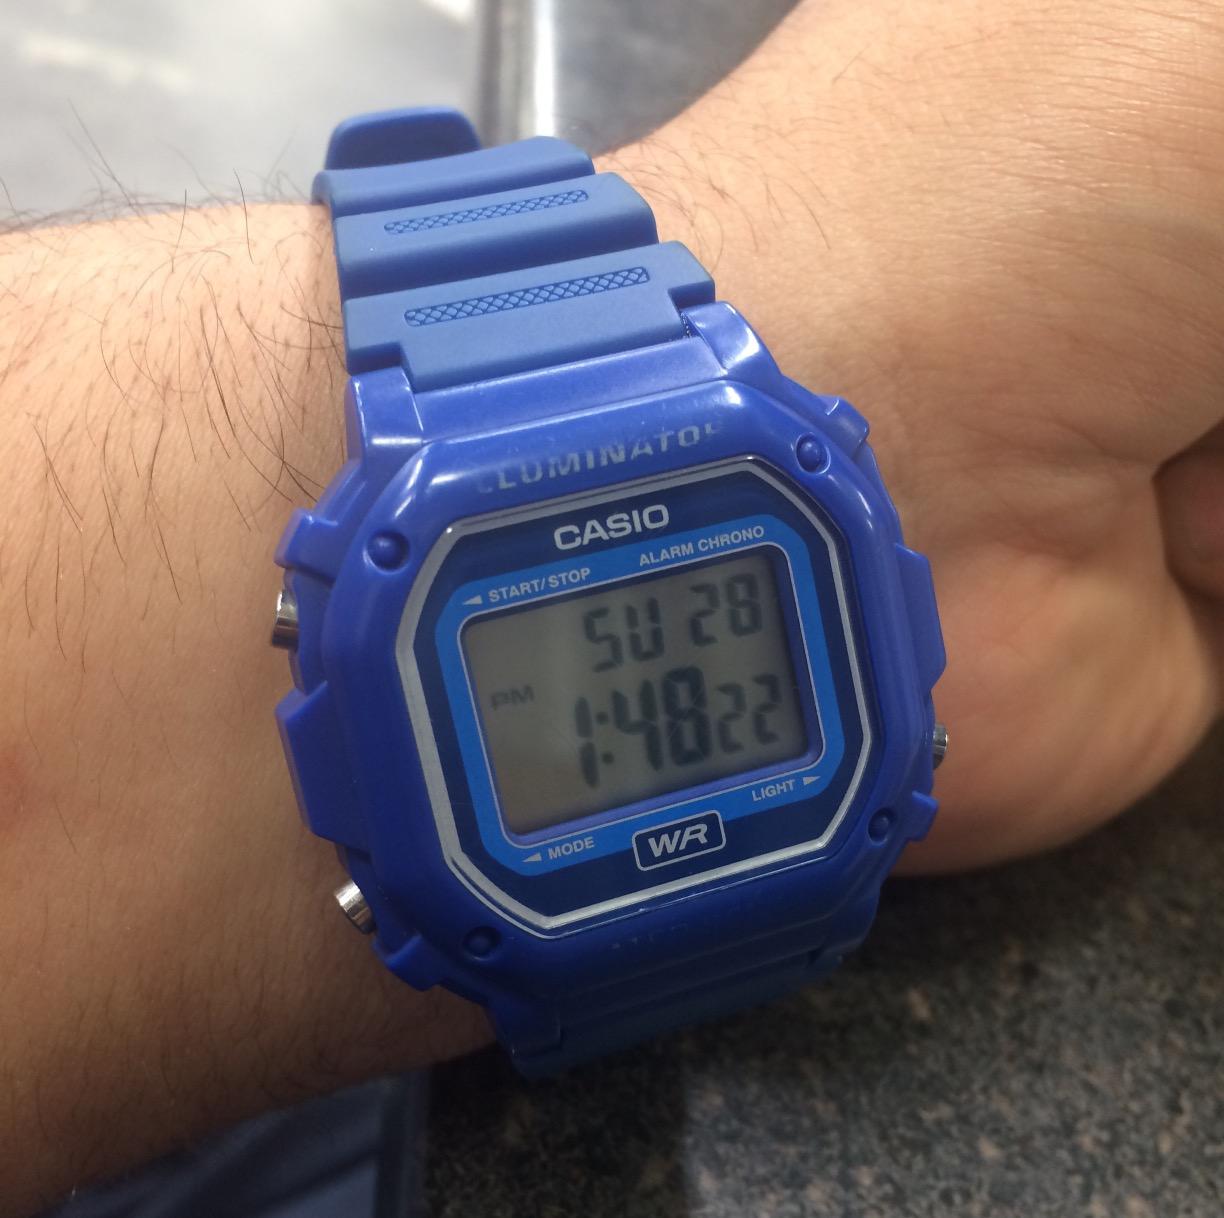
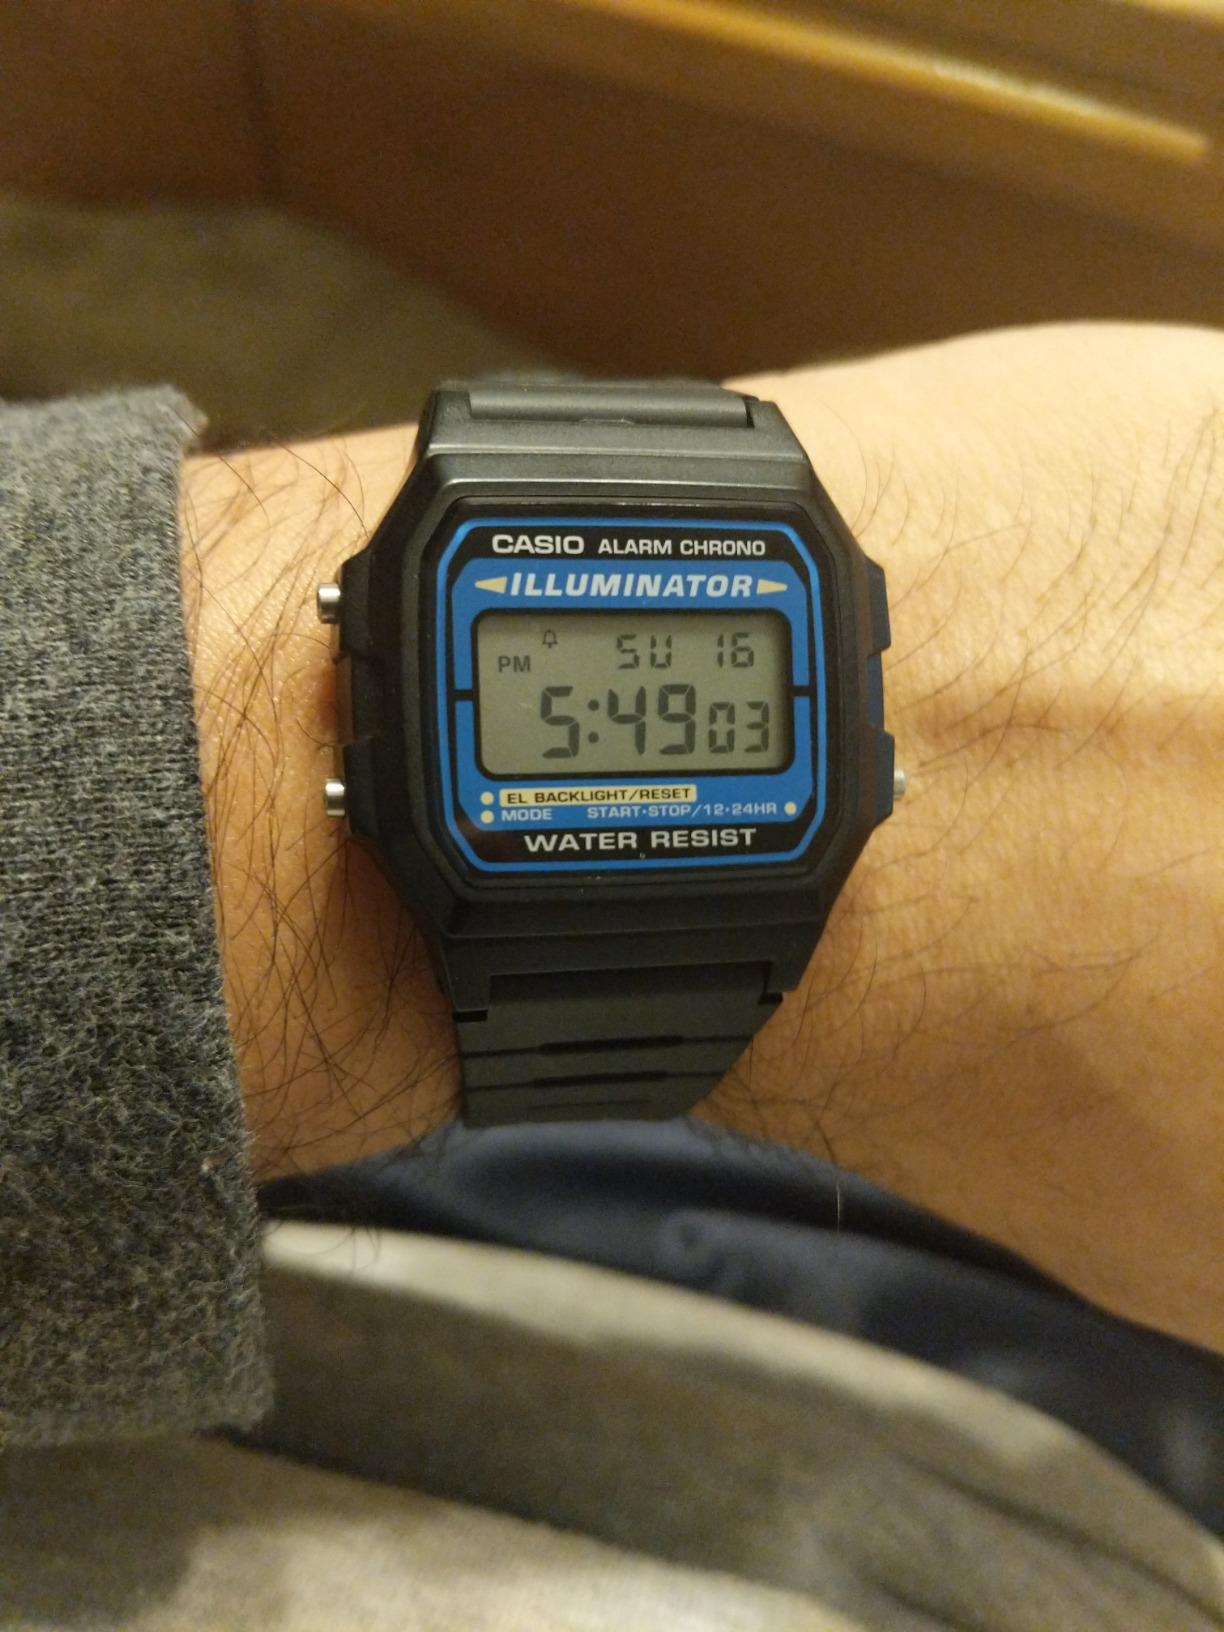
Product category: accessories_watch
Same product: no